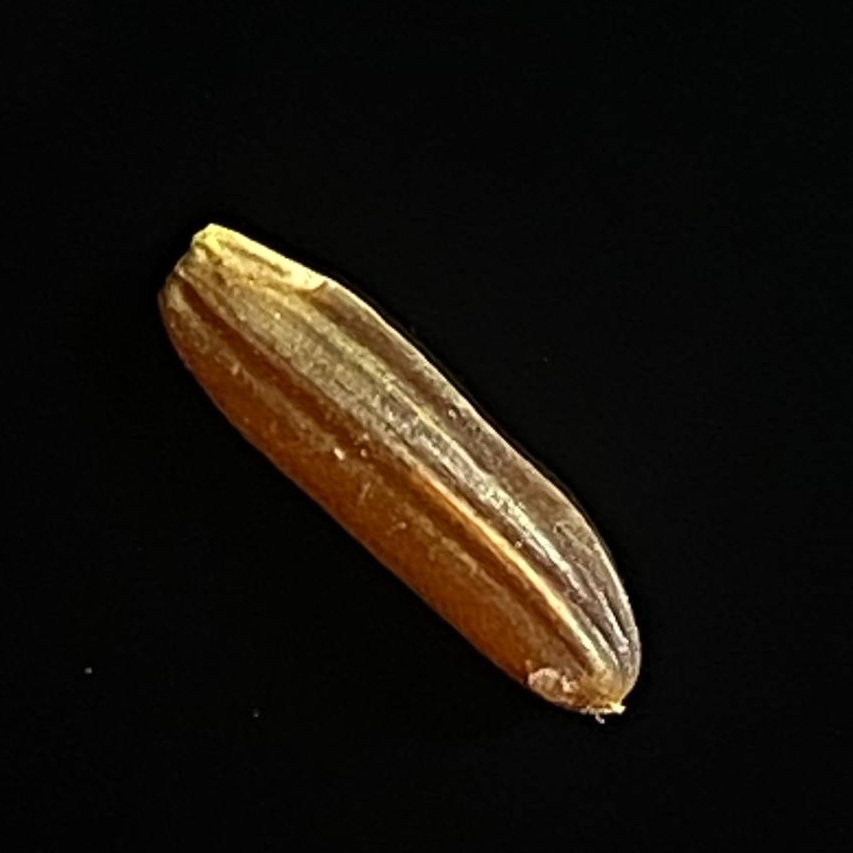
Rice variety: Red_Cargo